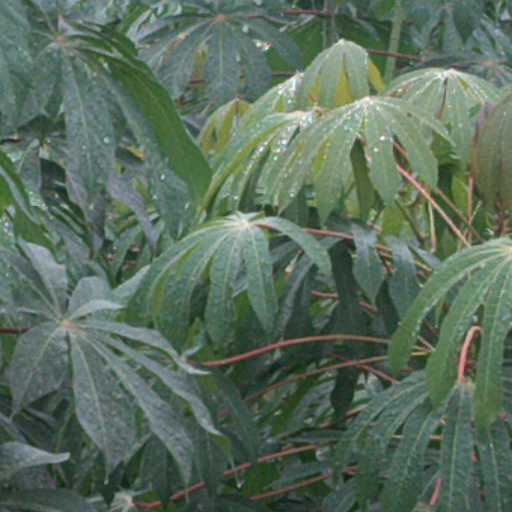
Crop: cassava